Pete Dunne

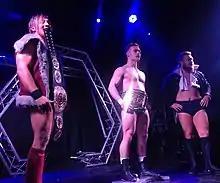
Dunne (left) as Progress World Champion with his British Strong Style partners Tyler Bate (centre) and Trent Seven (right)

On 11 March episode of "SmackDown", Dunne made his official main roster debut under the new ring name Butch, aligning himself with Ridge Holland and Sheamus in their feud against The New Day, establishing himself as a heel. On 8 April episode of "SmackDown", Butch competed in his first match on the brand, where he was defeated by Xavier Woods. On 16 September episode of "SmackDown", Butch and Holland won a fatal four-way tag team match to become the #1 contenders for the Undisputed WWE Tag Team Championship. The following week, they faced the champions The Usos for the titles in a losing effort after interference from Imperium. They had another opportunity at Crown Jewel on 5 November but lost again.